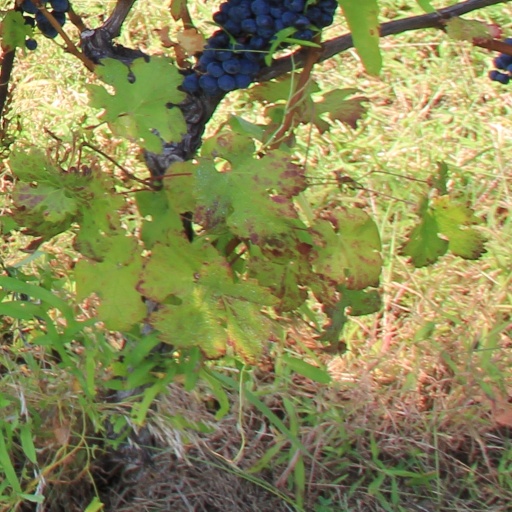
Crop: grape